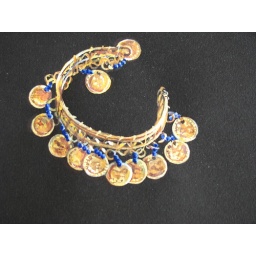
Worn by belly dancers, this bracelet jingles as you move. Watercolour and white gouache on black paper